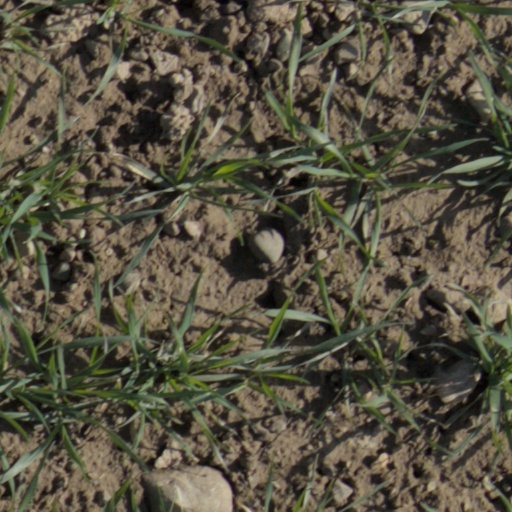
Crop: wheat